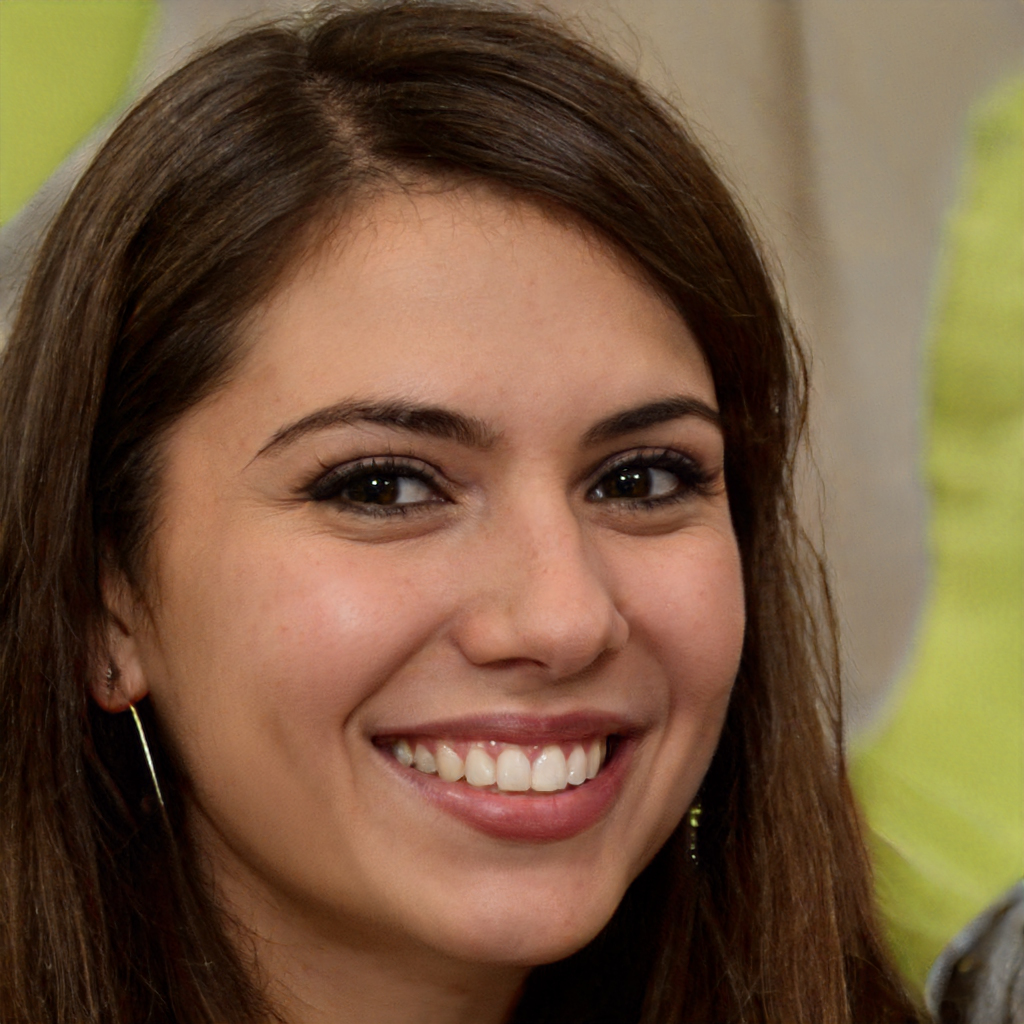
Label: No Watermark